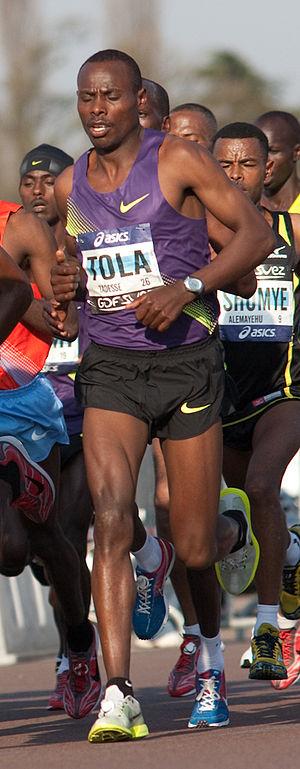
Tadese Tola au marathon de Paris 2010
Tadese Tola est un athlète éthiopien spécialiste des courses de fond.